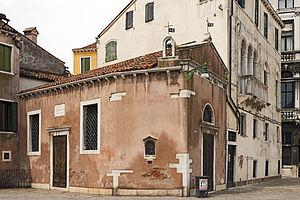
San Angelo degli Zoppi est un oratoire catholique de Venise, en Italie.